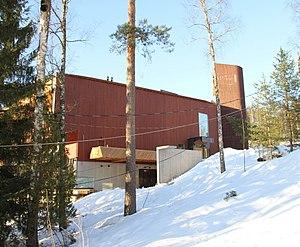
Le centre Haltia de la nature finlandaise est un bâtiment situé dans le quartier de Nuuksio à Espoo en Finlande.